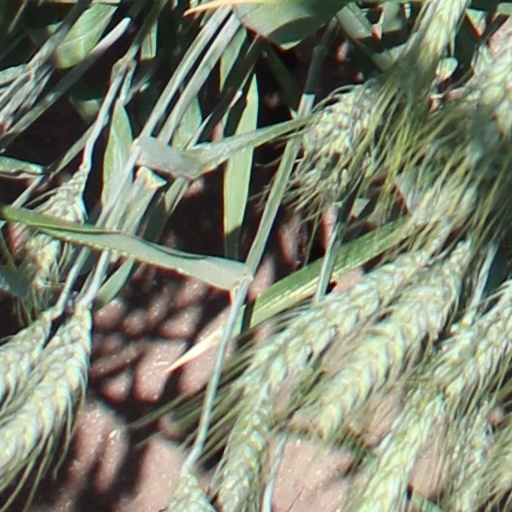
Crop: wheat